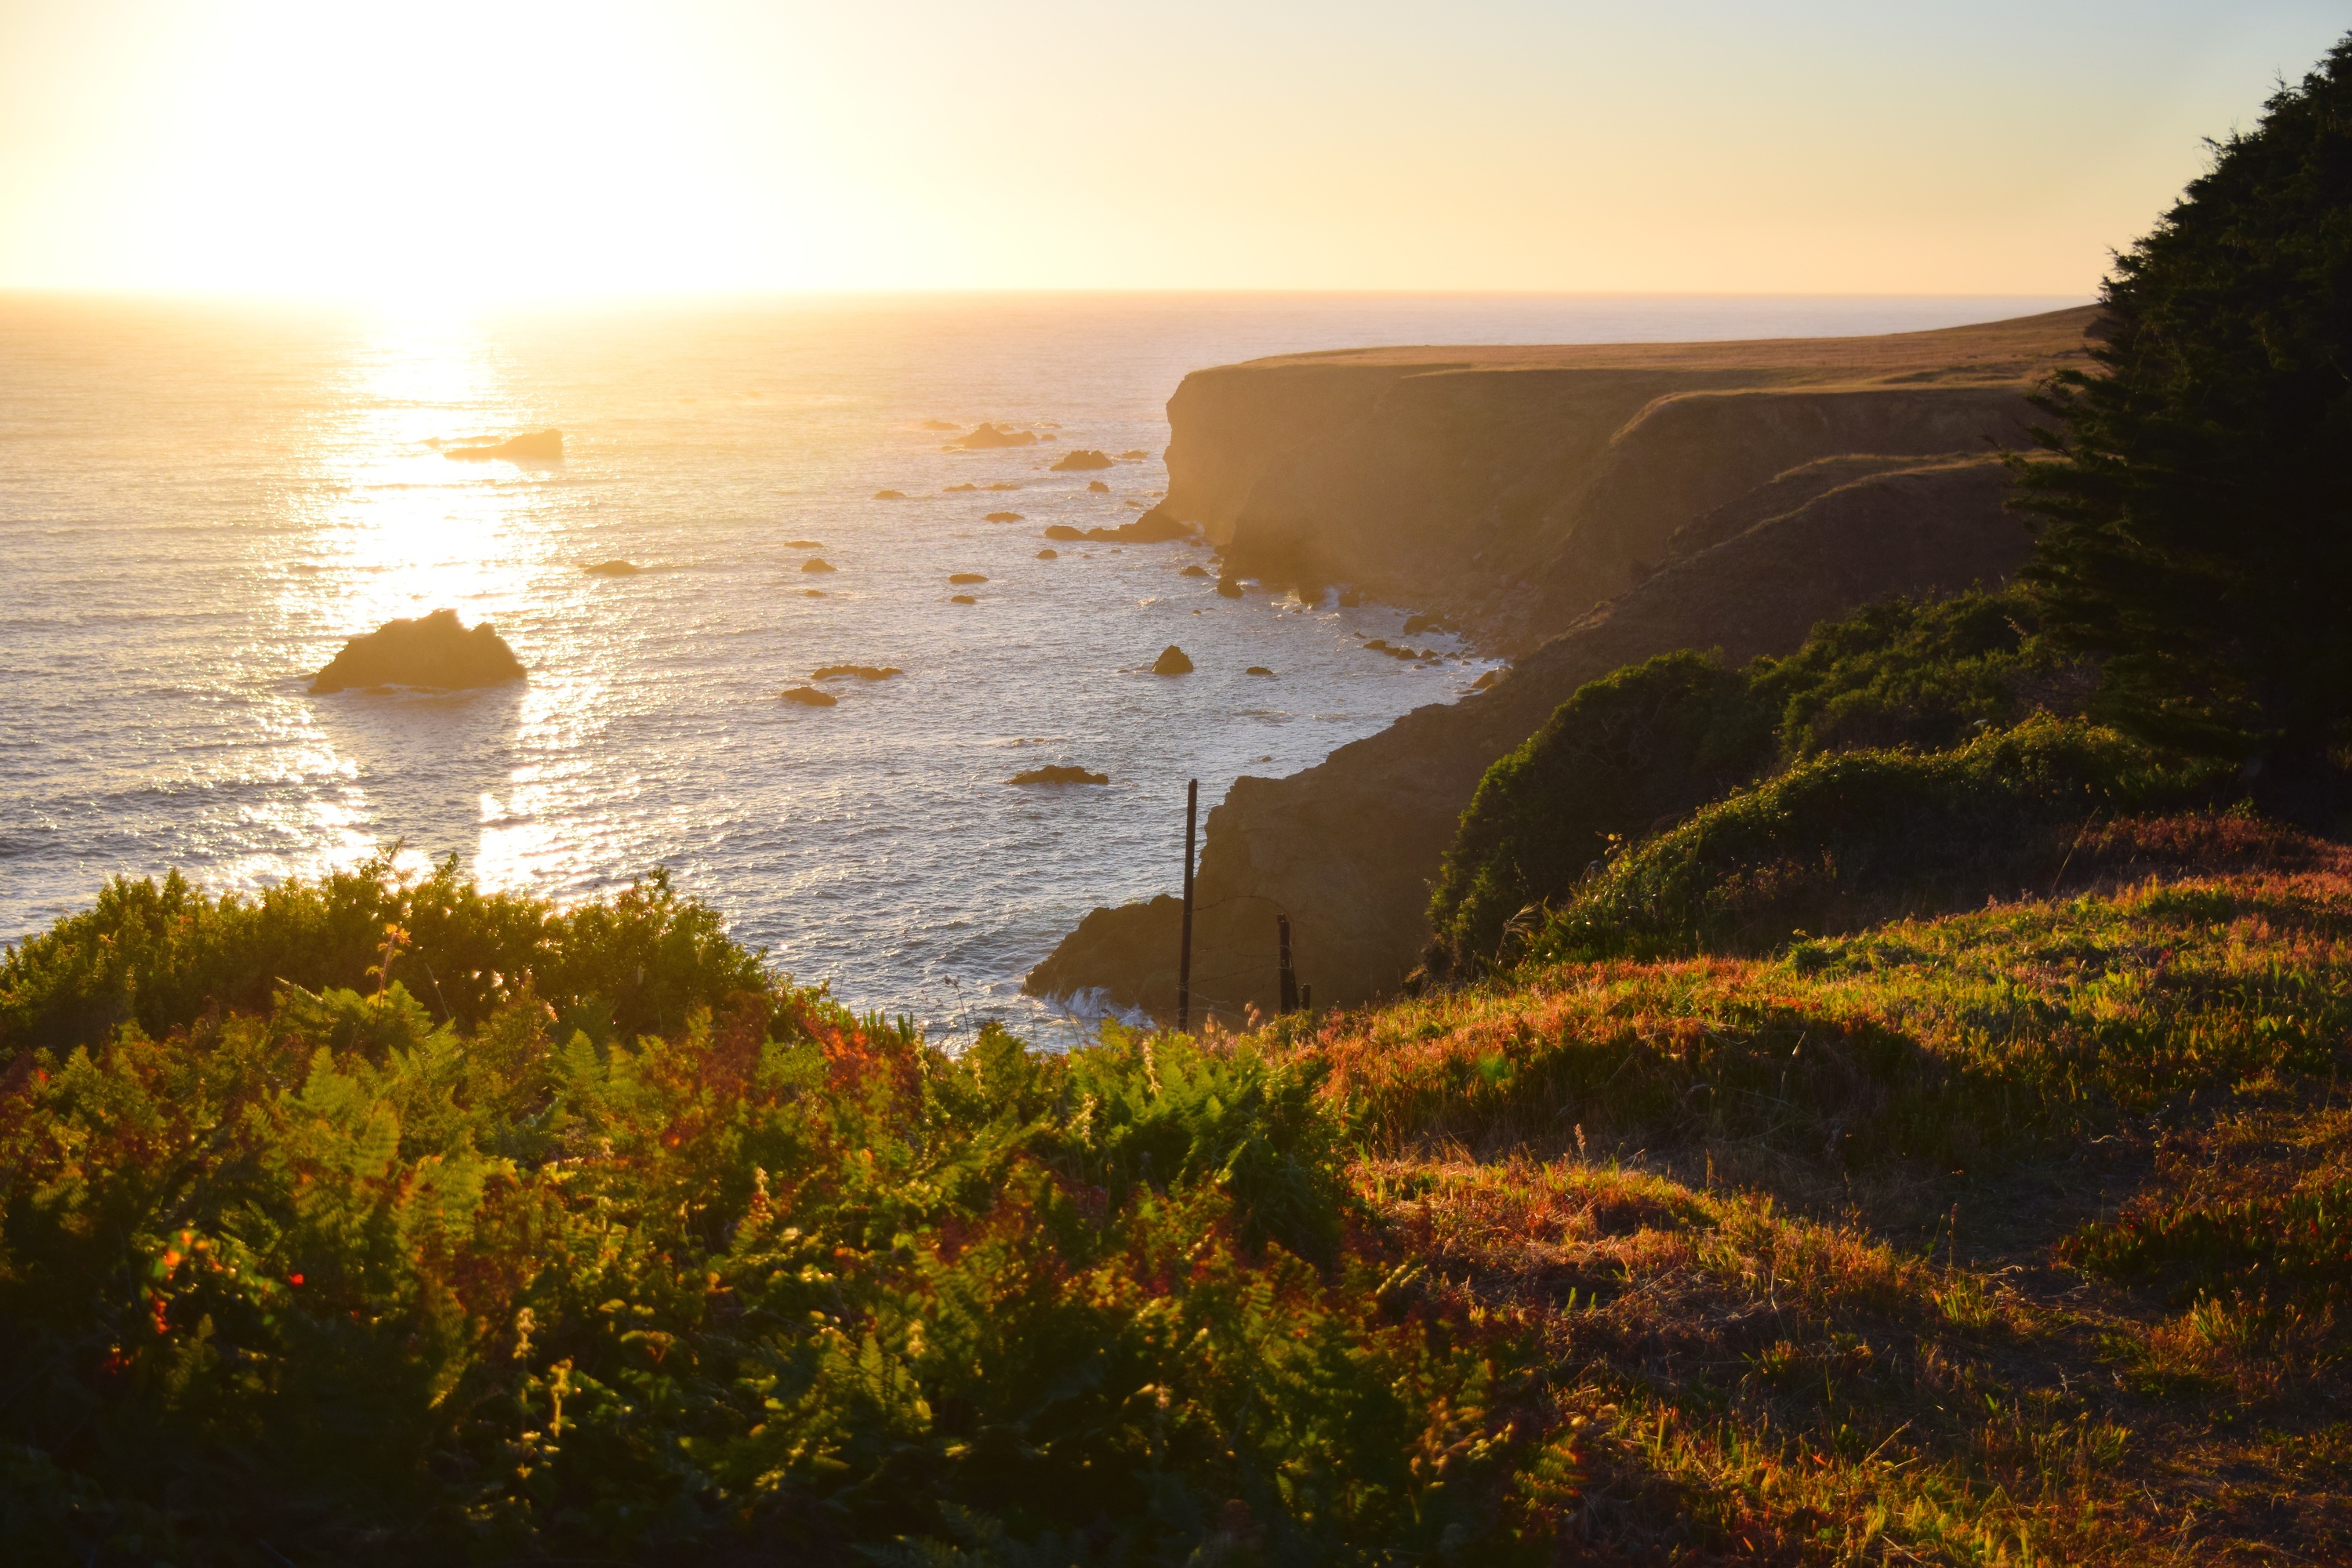
beach, landscape, sea, coast, nature, ocean, horizon, cloud, sun, sunrise, sunset, sunlight, morning, hill, shore, wave, dawn, cliff, dusk, evening, reflection, bay, terrain, body of water, habitat, atmospheric phenomenon